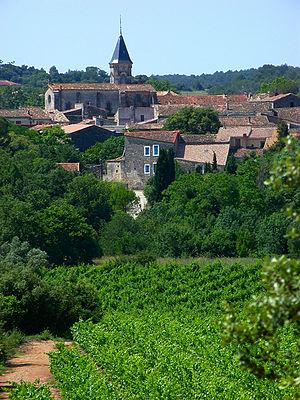
le village de Saint-Drézéry
Saint-Drézéry est une commune française située dans le département de l'Hérault en région Occitanie. Jusqu'au XXᵉ siècle, la commune s'appelait Saint-Drézéry de Courbessac
Le saint-drézéry est un vin rouge français d'appellation d'origine contrôlée, produit sur la commune du même nom située au nord de Montpellier, à la limite entre l'Hérault et le Gard.